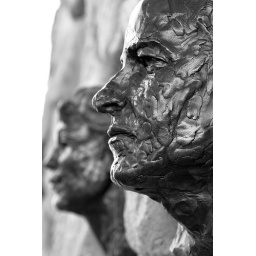
Minneapolis by bike! I came across these busts under a bridge on the bike trail through Minneapolis.